Alto Milanese

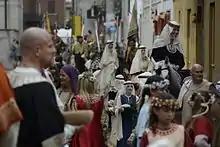
Historical parade of the 2015 Legnano Palio.

The battle ended the fifth and final descent into Italy of Emperor Frederick Barbarossa, who after the defeat at Legnano tried to resolve the Italian question by attempting the diplomatic approach. This resulted a few years later in the Peace of Constance (June 25, 1183), by which the emperor recognized the Lombard League by giving administrative, political and judicial concessions to the communes and officially ending his attempt to hegemonize northern Italy.